Zarkus Poussa

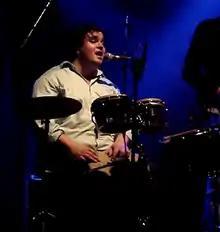
Poussa playing with Anna-Mari Kähärän Orkesteri in July 2007.

Jukka Markus "Zarkus" Poussa (12 July 1975 – 24 January 2016) was a Finnish musician. He was a member of the groups Giant Robot, RinneRadio, Hemma Beast and Anna-Mari Kähärän Orkesteri. He was known for using humor in his songs and performances. He was also the musician in the television show W-tyyli, and in 2007 he appeared in the series "Jokainen vieras on laulun arvoinen". He died suddenly in January 2016, at the age of 40.